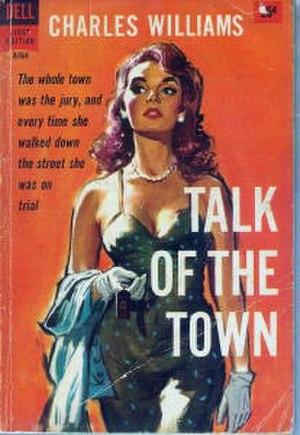
Couverture de Talk of the Town par Charles Williams, Dell Publishing 1958.Illustration par Darcy
Charles Williams, né le 13 août 1909 à San Angelo au Texas et mort le 7 avril 1975 à Los Angeles en Californie, est un auteur américain de roman policier.
Celle qu'on montre du doigt est un roman policier de l'écrivain américain Charles Williams, paru en 1958.